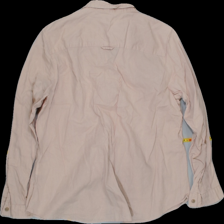
View: back
Type: Shirt
Category: Ladies
Brand: Not Applicable
Colors: Beige
Material: 100% cotton
Cut: Collar
Size: L
Season: All
Trend: No trend
Stains: No
Damage: 1
Price range: 50-100
Recommended usage: Export